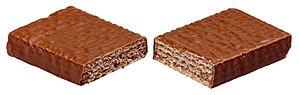
"Prince Polo est une barre chocolatée polonaise, composée de quatre gaufrettes enrobées de chocolat. Elle est vendue en République tchèque, Slovaquie, Hongrie, Lituanie, Lettonie, Ukraine sous le nom de Siesta et en Islande où, vendue pendant des nombreuses années, elle connaît un grand succès sous le nom de Prins Póló. Lorsque le président de la République d'Islande Ólafur Ragnar Grímsson arrive en Pologne, le 11 mars 1999 il reconnaît que ""Toute la génération d'Islandais a grandi avec deux choses - le coca-cola américain et le Prince Polo polonais"".